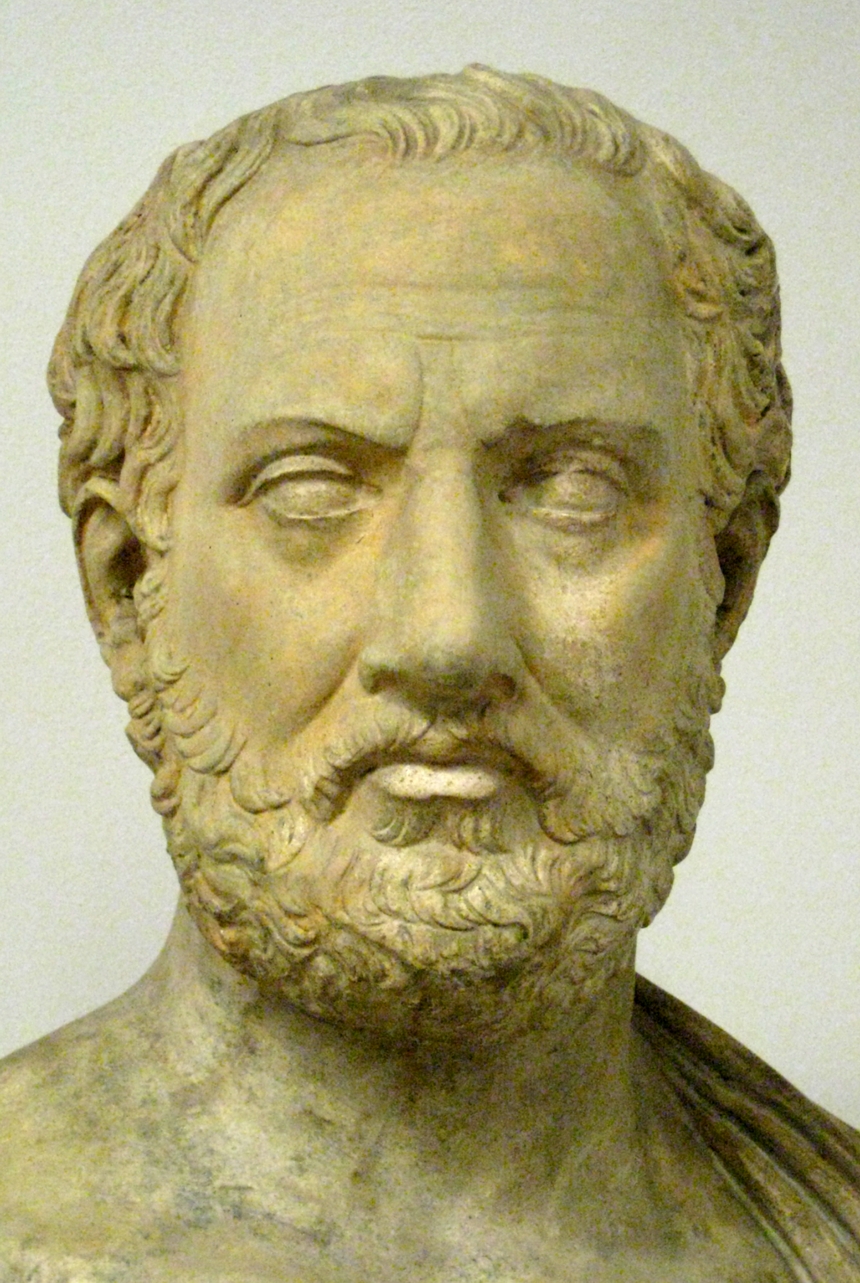
ทิวซิดิดีส

ทิวซิดิดีส (; , '; ช่วง 460 – 395 ปีก่อนคริสต์ศักราช) เป็นนักประวัติศาสตร์ชาวกรีก และเป็นผู้เขียนเรื่องประวัติศาสตร์ของสงครามเพโลพอนนีเซียน (History of the Peloponnesian War) ซึ่งบรรยายถึงเหตุการณ์ และชนวนสาเหตุของมหาสงครามเพโลพอนนีเซียน ซึ่งเป็นความขัดแย้งทางทหารระหว่างสปาร์ตากับเอเธนส์ในช่วงระหว่าง ปี 500 ถึง 411 ก่อนคริสต์ศักราช ตัวทิวซีดิดีสเองก็มีความเกี่ยวข้องกับสงครามนี้ในฐานะนักการทหารระดับแม่ทัพของเอเธนส์ และเคยนำทัพเอเธนส์รบในต่างแดนหลายครั้ง แต่ความล้มเหลวในสมรภูมิที่แอมฟิโปลิส ทำให้ท่านถูกเนรเทศตามกฎหมายของเอเธนส์ ทิวซิดิดีสได้รับการขนานนามว่าเป็นบิดาแห่งประวัติศาสตร์เชิงวิทยาศาสตร์ เนื่องจากมาตรฐานที่เข้มงวดในเรื่องของการรวบรวมพยานหลักฐาน และการวิเคราะห์ในด้านเหตุและผล โดยปราศจากการอ้างอิงถึงความเกี่ยวข้อง หรือการแทรกแทรงจากเทพเจ้า ซึ่งจะพบได้จากสรุปใจความสำคัญในบทคำนำในงานเขียนของท่าน
ทิวซิดิดีสได้รับสมญานามว่า เป็นบิดาแห่งสำนักความคิดสัจนิยมทางการเมือง ซึ่งมองเรื่องความสัมพันธ์ระหว่างชาติว่า เป็นเรื่องที่ตั้งอยู่บนพื้นฐานของอำนาจมากกว่าความชอบธรรม นอกจากนี้ทิวซิดิดีสยังแสดงความสนใจในเรื่องการใช้ประวัติศาสตร์ศึกษาเพื่อเพิ่มพูนความเข้าใจเกี่ยวกับธรรมชาติของมนุษย์ เพื่ออธิบายถึงพฤติกรรมในวิกฤตการณ์ดังเช่น การเกิดโรคระบาด การฆ่าล้างเผ่าพันธุ์ (ดังเช่นกรณีของชาวยุทธการปิดล้อมเมลอส|เมเลียน) และสงครามกลางเมือง
งานเขียนสำคัญจากยุคสมัยกรีกโบราณของท่าน ยังคงได้รับการศึกษาอย่างแพร่หลายในสถาบันวิชาการทหารบกชั้นสูง และบทสนทนาโบราณระหว่างทหารเอเธนส์กับผู้ปกครองชาวเมเลียน (The Melian Dialogue) ที่บันทึกไว้ในหนังสือประวัติศาสตร์ของสงครามเพโลพอนนีเซียน ก็ยังทรงอิทธิพลต่องานเขียนในด้านทฤษฎีความสัมพันธ์ระหว่างประเทศมาจนปัจจุบัน
== ชีวิต ==
แม้ว่าจะมีชื่อเสียงในด้านของนักประวัติศาสตร์ แต่นักประวัติศาสตร์สมัยใหม่มีความรู้เพียงเล็กน้อยเกี่ยวกับชีวิตของทิวซิดิดีส ข้อมูลที่น่าเชื่อถือได้มากที่สุดมาจากงานเขียนเรื่องประวัติศาสตร์ของสงครามเพโลพอนนีเซียนซึ่งได้บอกถึงสัญชาติ พื้นเพ และภูมิลำเนาของเขานั่นเอง ทิวซิดิดีสบอกให้เรารู้ถึงการต่อสู้ของตนเองในสงคราม การติดโรคระบาด และถูกเนรเทศโดยระบบประชาธิปไตย
หลักฐานจากยุคสมัยกรีกโบราณ
ทิวซิดิดีสระบุว่าตนเองเป็นชาวเอเธนส์ บิดาชื่อโอโลรัสและมาจากเขตปกครองชาวเอเธนส์แห่งฮาลิมัส ทิวซิดิดีสรอดชีวิตจากโรคระบาดในเอเธนส์ซึ่งได้คร่าชีวิตชาวเพริคลีส และชาวเอเธนส์อื่น ๆ อีกไปเป็นจำนวนมากมาย ทิวซิดิดีสบันทึกด้วยว่าเป็นเจ้าของเหมืองทองที่ Scapte Hyle (ตามตัวอักษร “Dug Woodland”) บริเวณเขตชายฝั่งทะเลของเมืองเทรซ ซึ่งตั้งอยู่ตรงข้ามกับเกาะ Thasos
เพราะอิทธิพลงานเขียนของเขาในเขตปกครองชาวเทรซ ทิวซิดิดีสจึงได้รับการส่งตัวไปเป็นเสนาธิการทหาร ณ Thasos ปีก่อนคริสต์ศักราช 424 ปี ในช่วงระหว่างฤดูหนาวก่อนคริสต์ศักราช 424 – 423 ปี Brasidas เสนาธิการทหารของสปาร์ตัน บุกโจมตีเมืองแอมฟิโพลิสโดยใช้เวลาแล่นเรือมาทางทิศตะวันตกเพียงครึ่งวันจาก Thasos บริเวณชายฝั่งเทรซ Eucles ผู้บัญชาการทหารฝ่ายเอเธนส์แห่งแอมฟิโพลิสจึงของความช่วยเหลือจากทิวซิดิดีสBrasidas ตระหนักถึงการปรากฏตัวของทิวซิดิดีสที่ Thasos รวมถึงอิทธิพลของเขาต่อพลเมืองแอมฟิโพลิสและเกรงต่อความช่วยเหลือทางทะเลที่กำลังจะมาถึง จึงเสนอเงื่อนไขที่ชาญฉลาดพอสมควรต่อชาวแอมฟิโพลิสเพื่อให้ยอมจำนนซึ่งชาวเมืองก็ยอมรับเงื่อนไขนั้น ดั้งนั้นเมื่อทิวซิดิดีสเดินทางมาถึงแอมฟิโพลิสก็อยู่ภายใต้การปกครองของสปาร์ตันไปแล้ว (ดูจากยุทธการที่แอมฟิโพลิส) แอมฟิโพลิสเป็นจุดยุทธศาสตร์จุดใหญ่ที่สำคัญและข่าวการพ่ายแพ้ก็นำมาซึ่งความหวาดหวั่นอย่างใหญ่หลวงสู่เอเธนส์ทิวซิดิดีสจึงถูกกล่าวหา ถึงแม้จะยืนยันว่าข้อกล่าวหาดังกล่าวไม่ใช่ความผิดของเขา และเพราะไม่สามารถไปถึงแอมฟิโพลิสตามเวลาโดยไม่มีเหตุผลที่ดีเพียงพอ เพราะความล้มเหลวของเขาที่ไม่สามารถรักษาแอมฟิโพลิสไว้ได้ ทิวซิดิดีสจึงถูกเนรเทศ
"เป็นชะตากรรมของฉันด้วยที่ต้องถูกเนรเทศจากประเทศของตัวเองนานถึง 20 ปี หลังจากที่ได้ปกครองแอมฟิโพลิสและการมีอยู่ ณ ปัจจุบันของเมืองทั้ง 2 และโดยเฉพาะอย่างยิ่ง ชาวเพโลพอนนีซัสอันเป็นสาเหตุที่ทำให้ฉันถูกเนรเทศ ฉันจึงมีเวลาว่างเพื่อสังเกตเรื่องราวได้อย่างค่อนข้างเป็นพิเศษ"
การใช้สถานะผู้ถูกเนรเทศจากเอเธนส์ท่องเที่ยวอย่างอิสระระหว่างประเทศพันธมิตรของ Peloponnesian ทำให้เขาสามารถมองเห็นภาพของสงครามจากมุมกว้างทั้ง 2 ฝ่าย ระหว่างช่วงเวลานี้ทิวซิดิดีสดำเนินการค้นคว้าที่สำคัญเพื่อประวัติศาสตร์ของตัวเขาเอง มีการอ้างว่าเขาดำเนินแผนที่เขาคิดว่ามันจะเป็นหนึ่งในแผนที่ดีที่สุดในการต่อต้านสงครามระหว่างกรีกในแง่ของโอกาส
ทั้งหมดนี้เป็นสิ่งที่ทิวซิดิดีสเขียนเกี่ยวกับชีวิตของเขาเองแต่มีข้อเท็จจริงเพียงเล็กน้อยที่สามารถพบได้จากหลักฐานร่วมสมัยที่น่าเชื่อถือได้ เฮโรโดทัสได้เขียนถึงบิดาของทิวซิดิดีสว่าชื่อ Oloros และได้มีการติดต่อกับเมืองเทรซและเชื้อพระวงศ์ชาวเทรซ ทิวซิดิดีสเองก็น่าจะมีโอกาสได้ติดต่อผ่านทางครอบครัวกับรัฐบุรุษชาวเอเธนส์และผู้บัญชาการทหาร Miltiades รวมถึง Cimon ลูกชายของเขา ซึ่งเป็นผู้นำของชนชั้นขุนนางเก่าที่ถูกแทนที่โดยกลุ่มผู้สนับสนุนการปกครองแบบประชาธิปไตยหัวรุนแรง ชื่อของตาของ Cimon ก็คือ Oloros เช่นกัน ทำให้ความเกี่ยวข้องเป็นไปได้อย่างมาก นอกจากนั้นทิวซิดิดีสมีชีวิตอยู่ก่อนนักประวัติศาสตร์และยังได้ติดต่อกับเมืองเทรซทำให้ความสัมพันธ์ระหว่างพวกเขาแน่นแฟ้นด้วย ในตอนท้าย เฮโรโดทัสยังได้ยืนยันความเกี่ยวข้องของครอบครัวทิวซิดิดีสกับเหมืองแร่ที่ Scapte Hyle
จากการรวบรวมหลักฐานไม่สมบูรณ์ที่สามารถหาได้ ดูเหมือนว่าครอบครัวของเขาเป็นเจ้าของที่ดินขนาดใหญ่ในเมืองเทรซส่วนหนึ่งเป็นเหมืองทอง ซึ่งทำรายได้เป็นกอบเป็นกำให้แก่ครอบครัวและความมั่งคั่งอย่างถาวร การรักษาความปลอดภัยและความเจริญรุ่งเรืองอย่างต่อเนื่องของที่ดินจำนวนมากมายจึงทำให้ต้องมีข้อตกลงอย่างเป็นทางการกับกษัตริย์หรือเจ้าเมืองผู้ปกครอง ซึ่งอธิบายได้อย่างชัดเจนถึงการยอมรับนามของเชื้อพระวงศ์ชาวเทรซ Oloros เข้ามาในครอบครัว ครั้งนั้นเมื่อถูกเนรเทศทิวซิดิดีสสร้างหมู่บ้านถาวรขึ้นบนที่ดินและมีรายได้อย่างงดงามจากเหมืองทอง เขาได้อุทิศตัวเองให้กับการเขียนเรื่องราวทางประวัติศาสตร์อย่างเต็มที่รวมถึงการค้นคว้าซึ่งประกอบด้วยการเดินทางเพื่อค้นหาหาข้อเท็จจริงมากมาย จุดสำคัญคือหลังจากเขาเกษียณแล้วในเวลาดังกล่าว และมีการติดต่อที่ดีกับแหล่งข้อมูลซึ่งเป็นรัฐบุรุษคนสำคัญผู้ซึ่งเกษียณจากแวดวงการเมืองและการทหารแล้วในช่วงเวลานั้นทิวซิดิดีสได้จัดตั้งกองทุนโครงการทางวิทยาศาสตร์ของตัวเองขึ้น
== แหล่งข้อมูลในภายหลัง ==
หลักฐานที่เหลืออยู่เกี่ยวกับชีวิตของทิวซิดิดีส มาจากหลักฐานในยุคโบราณต่อมาซึ่งค่อนข้างน่าเชื่อถือน้อยกว่า จากข้อมูลของ Pausanias นักภูมิศาสตร์ชาวกรีก กล่าวว่าบุคคลที่ชื่อ Oenobius สามารถอนุญาตให้ Thucydedes กลับเอเธนส์ได้ตามกฎหมาย สันนิษฐานว่าอยู่ในช่วงเวลาสั้น ๆ หลังจากที่แอมฟิโพลิสยอมจำนนและจุดสิ้นสุดของสงครามในช่วงก่อนคริสต์ศักราช 404 ปี Pausanias ยังระบุว่า ทิวซิดิดีสถูกฆาตกรรมระหว่างเดินทางกลับเอเธนส์ ยังมีข้อสงสัยอีกมากในบันทึกนี้ ดูจากหลักฐานที่กล่าวว่าทิวซิดิดีสมีชีวิตอยู่ในช่วตอนปลายก่อนคริสต์ศักราช 397 ปี พลูทาร์ก ผู้พิพากษาและทูตชาวกรีก ยืนยันว่า ทิวซิดิดีสยังมีชีวิตอยู่เมื่อกลับสู่เอเธนส์และอาศัยอยู่ในห้องใต้ดินของครอบครัว Cimon
การบรรยายประวัติศาสตร์ของทิวซิดิดีสจบลงอย่างห้วน ๆ โดยหยุดอยู่ที่ช่วงกลางของปีที่ 411 ก่อนคริสต์ศักราช ซึ่งมักเข้าใจกันว่าท่านตายขณะกำลังเขียนหนังสือ
== การศึกษา ==
แม้ว่าจะไม่มีหลักฐานพิสูจน์แน่ชัด แต่ศิลปะการใช้คำในงานเขียนของทิวซิดิดีสแสดงว่า ท่านมีความคุ้นเคยกับคำสอนของพวกครูสอนปรัชญาโซฟิสต์ส และนักบันทึกการเดินทางผู้ซึ่งเดินทางมาเอเธนส์และเมืองอื่น ๆ ของกรีก นอกจากนี้ ยังมีข้อสันนิษฐานว่า งานเขียนที่เคร่งครัดของทิวซิดิดีส ซึ่งเน้นอย่างเข้มงวดในเรื่องของเหตุและผล และมีความพิถีพิถันที่น่าเลื่อมใสในเรื่องการชั่งน้ำหนักข้อเท็จจริงตามธรรมชาติต่อการแยกปัจจัยอื่น ๆ เป็นเพราะว่าได้รับอิทธิพลมาจากวิธีการและแนวคิดของนักเขียนด้านการแพทย์ เช่น ฮิปโปเครตีสแห่งเกาะคอส
== บุคลิก ==
ทิวซิดิดีส ยกย่องชื่นชม เพริคลีส และยอมรับพลังดึงดูดแห่งบุคลิกภาพที่เพริคลีสใช้ความคุมชาวเอเธนส์ แต่ท่านแสดงออกอย่างชัดเจนถึงความรังเกียจ ที่มีต่อพวกนักปลุกระดมทางการเมืองที่คอยติดตามเพริคลิส ทิวซิดิดีสไม่เห็นด้วยกับทั้งม็อบฝูงชนในระบอบประชาธิปไตย และแนวคิดประชาธิปไตยแบบเปิดกว้างอย่างที่เพริคลีสสนับสนุน เพียงแต่ท่านเห็นว่าระบอบประชาธิปไตยเป็นสิ่งที่ยอมรับได้ หากว่าประเทศมีผู้นำที่ดีและมีความสามารถอย่างเพริคลีสThucydides, wikisource:History of the Peloponnesian War/Book 2#2:65|2.65 อย่างไรก็ดี ทิวซิดิดีส เขียนบรรยายเหตุการณ์ทางการเมืองที่เกิดขึ้นอย่างเป็นภาวะวิสัย ท่านพูดถึงความล้มเหลวของตัวท่านเองในฐานะแม่ทัพในสมภูมิแอมฟิโพลิส แต่บางทีท่านก็อดไม่ได้ที่จะตำหนินักการเมืองที่คอยปลุกปั่นประชาชน เช่น คลีออนThucydides, s:History of the Peloponnesian War/Book 3#3:36|3.36 Thucydides, wikisource:History of the Peloponnesian War/Book 4#4:27|4.27 เนื่องมาจากว่าคลีออนเป็นศัตรูทางการเมืองของท่าน และตัวท่านเองไม่ค่อยศรัทธาระบอบประชาธิปไตยนัก
== ประวัติศาสตร์ของสงครามเพโลพอนนีเซียน ==
== ปรัชญาความคิด ==
ทิวซิดิดีส ได้รับความเคารพโดยทั่วไปว่าเป็นหนึ่งในนักประวัติศาสตร์ที่แท้จริงคนแรก ๆ ของโลก เช่น เฮโรโดตัส (นิยมเรียกว่า บิดาแห่งประวัติศาสตร์) ทิวซิดิดีสให้ความสำคัญอย่างสูงต่อการพิสูจน์หลักฐานอย่างละเอียด และการบันทึกคำบอกเล่าของผู้ที่อยู่ในเหตุการณ์ รวมถึงคำบรรยายเหตุการณ์ที่ตัวเองได้มีส่วนร่วมอย่างตรงไปตรงมาที่สุดเท่าที่จะเป็นไปได้ ท่านยังใช้ความอุตสาหะในการทบทวนและตรวจดูความถูกต้องจากบันทึกในเอกสาร และตามคำบอกเล่าของผู้ที่มีส่วนร่วมในเหตุการณ์จริง ที่สำคัญที่สุดคือ ทิวซิดิดีสเป็นนักประวัติศาสตร์คนแรกที่ไม่ปักใจเชื่อ หรือพอใจอ้างอิงคำบอกกล่าวของกวี โดยไม่คิดวิเคราะห์ด้วยหลักฐานเสียก่อน งานเขียนของท่านจึงไม่ได้อิงกับตำนานหรือเทพนิยายอย่างสมัยนิยม ซึ่งแม้แต่อย่างข้อเขียนทางปรัชญาของเพลโต ผู้เป็นนักเขียนสมัยหลังทิวซิดิดีส ก็ยังพึ่งพาเทพปรกณัมอย่างมากในการตั้งของสัณนิษฐาน นอกจากนี้ทิวซิดิดีสยังไม่ให้ความสำคัญกับอำนาจของเทพยดาและสิ่งศักดิ์สิทธิ์ที่จะมายุ่งเกี่ยว หรือบงการความเป็นไปของความสัมพันธ์ระหว่างมนุษย์ ต่างจากเฮโรโดตัสที่มักโทษความหยิ่งยโสโง่เขลา (hubris) ของมนุษย์ว่า เป็นเหตุให้พระเป็นเจ้ามาลงโทษ
===วิธีวิทยาทางประวัติศาสตร์===
งานเขียนทางประวัติศาสตร์ของทิวซิดิดีส ได้แก่ ประวัติศาสตร์ของสงครามเพโลพอนนีเซียน รับการแยกออกเป็นหนังสือจำนวน 8 เล่มหลังจากที่เขาเสียชีวิต งานชิ้นนี้เป็นความทุ่มเททางประวัติศาสตร์ของเขาที่จะบันทึกเรื่องราวทางประวัติศาสตร์การเมืองและการสู้รบ ของมหาสงคราม 27 ปี ระหว่างนครเอเธนส์และพันธมิตร กับฝ่ายสปาร์ต้า เนื้อหาของบันทึกหยุดลงใกล้กับช่วงสิ้นสุดปีที่ 21 ของสงคราม และไม่ได้บรรยายไปถึงเหตุการณ์ในตอนท้ายของสงคราม (ส่วนที่เหลือของสงครามได้รับการบรรยายต่อจนจบในงานเขียนของ เซโนฟอน (Xenophone) นักการทหาร และนักประวัติศาสตร์ชาวกรีก) มีเพียงข้อมูลที่ถูกร่างอย่างคร่าว ๆ ระบุว่าการเสียชีวิตของทิวซิดิเดสเกิดขึ้นแบบไม่มีใครคาดหมาย และเป็นไปได้ว่าอาจจะเกิดขึ้นอย่างกะทันหันหรือถูกทำร้าย ทิวซิดิดีสเชื่อว่ามหาสงครามเพโลพอนนีซ ในตอนปลาย ศตวรรษที่ 5 ก่อนคริสตกาล เป็นเหตุการณ์สำคัญในระดับที่ไม่เคยปรากฏมาก่อนในประวัติศาสตร์โลก ไม่ว่าในบันทึกของชาวกรีกเอง หรือของชาติอื่น เขาจึงตั้งใจอุทิศบันทึกเหตุการณ์นี้ไว้แก่โลกเพื่อให้เป็นประโยชน์ดั่งเช่น “สมบัติแก่อนุชนไปชั่วกาลสมัย"
ความแตกต่างหลัก ๆ ข้อหนึ่งระหว่างงานเขียนประวัติศาสตร์ของทิวซิดิดีสและงานเขียนประวัติศาสตร์รุ่นใหม่ก็คือ งานเขียนของทิวซิดิดีสจะประกอบด้วยคำพูดสนทนา และคำแถลงแบบเป็นทางการ หรือรวมเอาคำให้การที่มีความยาวพอสมควรไว้ ซึ่งตัวทิวซิดิดีสเองยอมรับว่าบทสนทนาพวกนี้เป็นเนื้อหาที่ไม่ได้ตรงกับคำพูดจริง ๆ ทั้งหมด แต่เป็นการ"บูรณะ" (reconstruct) ขึ้นใหม่ตามคำให้การของผู้ที่อยู่ในเหตุการณ์ หรือความจำของตัวเขาเอง โดยนักประวัติศาสตร์ปัจจุบันเชื่อว่าทิวซิดิดีสใส่ความเห็นของตนลงไปด้วยในคำพูดเหล่านั้น หรือตามความเข้าใจและการตีความของเขาเองต่อเนื้อหาของสิ่งที่พูดว่าควรเป็นอย่างไร อย่างไรก็ดีนี่เป็นวิธีที่ดีที่สุดเท่าที่จะทำได้ในสมัยนั้น ที่จะรักษาความทรงจำเกี่ยวกับสิ่งที่เคยพูดไว้ได้ เพราะหากทิวซิดิดีสไม่ทำเช่นนั้น เนื้อหาของบทสนทนาทางประวัติศาสตร์คงจะไม่เหลือรอดอยู่เลย ซึ่งไม่เหมือนกับกรณีของยุคสมัยใหม่ที่ทีเทคโนโลยีที่สามารถบันทึกและเก็บรักษาเอกสารคำให้การจำนวนมาก ๆ ดังนั้นทิวซิดิดีสจึงไม่แค่เพียง “เขียนตามหลักฐาน” แต่เป็นการช่วยไม่ให้แหล่งข้อมูลบอกเล่าด้วยปากถูกลืมเลือนไปโดยสิ้นเชิงด้วย ตัวอย่างที่สำคัญที่สุดชิ้นนึงของบันทึกคำบอกเล่าที่ทิวซิดิสรักษาไว้ ได้แก่ คำสุทรพจน์ไว้อาลัยผู้ตายในสงครามของเพริคลีส หรือ สุนทรพจน์ไว้อาลัยของเพริคลีส (Pericles' funeral oration) ซึ่งเป็นตำอธิบายและเชิดชูคุณค่าทางศีลธรรมของสังคมประชาธิปไตย จากปากของเพริคลีส ผู้เป็นรัฐบุรุษและผู้นำของชาวเอเธนส์ และถือเป็นงานวรรณกรรมเกี่ยวกับประชาธิปไตยที่สำคัญที่สุดชิ้นหนึ่งมาจนถึงปัจจุบัน ส่วนนึงของข้อความนั้นเป็นภาษิตว่า:
===บุกเบิกแนวคิดสัจนิยมทางประวัติศาสตร์===
ทิวซิดิดีสพิจารณาว่าการเมืองเป็นเรื่องที่เกี่ยวข้องกับคำถามทางจริยธรรมเสมอไป ท่านตั้งคำถามว่าความยุติธรรมและจารีตประเพณีจะมีบทบาทอย่างไร ต่อความสัมพันธ์ระหว่างรัฐซึ่งมีอำนาจเป็นปัจจัยสำคัญ นักสัจจะนิยมมักจะตั้งแง่กับการนำประเด็นทางศีลธรรมมาเกี่ยวข้องกับการเมืองระหว่างประเทศ และบางคนก็เถียงว่าไม่มีพื้นที่ให้กับคำถามทางศีลธรรมในความสัมพันธ์ระหว่างประเทศ หรือมิฉะนั้นก็อ้างว่ารัฐอธิปไตยย่อมมี "ศีลธรรมของตนเอง" ที่แตกต่างไปจากศีลธรรมตามจารีตประเพณี ด้วยเหตุนี้นักสัจจะนิยมจึงมองธรรมชาติของมนุษย์ว่ามีความเห็นแก่ตัว และมักคล้อยไปทางความหลงมัวเมาในอำนาจ จนมักจะเอาประโยชน์ส่วนตัวมาอยู่เหนือหลักเกณฑ์ทางศีลธรรมอยู่ตลอดเวลา"ibid."
ไฟล์:Attica 06-13 Athens 50 View from Philopappos - Acropolis Hill.jpg|thumb|อัครปุระ ในกรุงเอเธนส์
ไฟล์:Sparta ruins.PNG|thumb|ซากปรักหักพังในสปาร์ตา
ด้วยสาเหตุนี้นักสัจจะนิยมจึงคิดว่าสถานการณ์การเมืองระหว่างประเทศ - ซึ่งไม่มีกลไกถาวรจะมาสร้างและบังคับใช้กฎเกณฑ์ทางจารีต หรือศีลธรรม - เป็นพื้นที่ที่แต่ละรัฐต้องรับผิดชอบความอยู่รอดของตัวเอง และมีอิสระเสรีเต็มที่ที่จะกำหนดผลประโยชน์ และแสวงหาอำนาจ หรือกล่าวอีกอย่างหนึ่งว่าเป็นพื้นที่อนาธิปไตย (anarchy) ที่อำนาจมีบทบาทสำคัญที่สุดที่จะกำหนดความสัมพันธ์ระหว่างรัฐ"ibid." แนวคิดนี้ได้รับการสนับสนุนโดยบทสนทนาเมเลียน (Melian Dialogue)ระหว่างคณะทูตชาวเอเธนส์ และผู้ปกครองของนครเมลอส โดยขณะที่ฝ่ายเมลอสพยายามป้องกันความเป็นอิสรภาพของตนโดยอ้างหลักความยุติธรรม และความชอบธรรมThucydides, wikisource:History of the Peloponnesian War/Book 5#5:90|5.90 ผู้ถือสารจากเอเธนส์กลับเตือนให้ผู้ปกครองของเมลอสตระหนักถือแสนยานุภาพทางการทหารที่เหนือกว่าของเอเธนส์ ที่สามารถจะทำให้เมลอสพินาศได้ทุกเมื่อThucydides,
 wikisource:History of the Peloponnesian War/Book 5#5:101|5.101
แนวคิดสัจจะนิยมอธิบายว่า ประเทศทั้งหลายย่อมพยายามทำการทุกอย่างเพิ่มพูนอำนาจของตน และจะกระทำการใด ๆ เพื่อคาน หรือยับยั้งอำนาจของรัฐอื่นที่อยู่ในข่ายที่อาจเป็นภัยก้าวร้าวต่อความมั่นคงของรัฐตน ด้วยเหตุนี้สงครามจึงอาจเกิดขึ้นได้ เมื่อประเทศที่เคยทรงอำนาจมาก่อนเห็นว่ารัฐอีกรัฐหนึ่งกำลังขยายอำนาจคุกคามความมั่นคงของตนมากขึ้นเรื่อย ๆ และไม่มีวิธีการอื่นที่จะหยุดการเพิ่มพูนทางอำนาจของรัฐที่ตนเห็นว่าเป็นปรปักษ์ได้ จากเหตุผลดังกล่าวทิวซิดิดีสจึงระบุว่าสาเหตุของสงครามเพโลพอนนีเซียน เกิดจากการถ่ายเทอำนาจระหว่างสองขั้วอำนาจหลักของนครรัฐกรีก คือ ฝ่ายสันนิบาตดีเลียนภายใต้การนำของเอเธนส์ฝ่ายหนึ่ง และฝ่ายสันนิบาตเพโลพอนนีเซียนที่อยู่ภายใต้แสนยานุภาพทางทหารของสปาร์ตา (ซึ่งเป็นผู้นำทางการสงครามในภูมิภาคนี้มาแต่โบราณ) อีกฝ่ายหนึ่ง หรือพูดอีกอย่างคือ ทิวซิดิดีสเชื่อว่าการขยายอำนาจของเอเธนส์จนขึ้มมาเป็นจักรวรรดิ์ทางทะเล ทำให้ฝ่ายสปาร์ตาตัดสินใจเข้าสู่สงครามกับเอเธนส์Thucydides,
 wikisource:History of the Peloponnesian War/Book 1#1:23|1.23
===การวิเคราะห์และตีความของนักวิชาการ===
อย่างไรก็ดีหากพิจารณาจากบันทึกมหาสงครามเพโลพอนนีเซียนทั้งเล่มของท่าน จะเห็นได้ว่าทิวซิดิดีส ไม่ได้เป็นนักสัจจะนิยมสายแข็ง แต่ท่านกลับมุ่งแสดงให้ผู้อ่านเห็นว่า อำนาจย่อมนำไปสู่ความกระหายที่จะแสวงหาอำนาจเพิ่มขึ้นอย่างไม่มีที่สิ้นสุด หากไม่ถูกบั่นทอนเสียบ้างโดยสำนึกของความยุติธรรม ซึ่งความมัวเมาในอำนาจและความมั่งคั่งทางวัตถุของจักรวรรดินี้ อาจกลายเป็นเครื่องมือของนักการเมืองที่จะเอามาใช้เพื่อหาเสียงเข้าสู่อำนาจ จนประเทศชาติถูกชักนำไปสู่ความหายนะ ซึ่งนี่ก็เป็นชะตากรรมแบบเดียวกับที่เอเธนส์เผชิญในที่สุด เพราะชาวเอเธนส์ถูกชักนำให้มีความหยิ่งยโส คิดถึงแต่เรื่องผลประโยชน์ แต่ไม่ใส่ใจพิจารณาถึงความชอบธรรมทางจารีตประเพณีในการกระทำของตน พวกเขาจึงประเมินกำลังตัวเองสูงเกินไป และในที่สุดความกระหายอำนาจนั้นก็นำไปสู่ความพ่ายแพ้ต่อสปาร์ตาคู่อริ ดังนี้จะเห็นได้ว่าทิวซิดิดีวก็เอาภาพรวมของประวัติศาสตร์ มาอธิบายการล่มสลายของจักรวรดิเอเธนส์ว่าเกิดจากการตัดสินใจที่ผิดพลาดต่อ ๆ กันมาเป็นอนุกรม เพราะถูกชักจูงโดยความโลภและขาดสติ ซึ่งเป็นแนวคิดที่คล้ายกับวรรณกรรมโศกนาฏกรรมของกรีก ด้วยเหตุนี้นักวิชาการสมัยใหม่จึงเริ่มแคลงใจที่จะจัดให้ ทิวซิดิดีส เป็นบิดาของสัจนิยมการเมือง (real politik) เหมือนอย่างในอดีต
ไฟล์:Thucydides-bust-cutout ROM.jpg|thumb|รูปครึ่งตัวของทิวซิดิดีส ตั้งอยู่ ณ Royal Ontario Museum, โทรอนโท
นักวิชาการด้านกรีกโบราณ จาเคอลีน เดอ รอมิยี (Jacqueline de Romilly) เป็นคนแรกที่ชี้ให้เห็นว่า ปัญหาในทางจริยศาสตร์เกี่ยวกับลัทธิจักรวรรดินิยมของเอเธนส์ เป็นหนึ่งในประเด็นที่ทิวซิดิดีสเพ่งความสนใจมากที่สุด และเธอชี้ว่าท่านวางงานเขียนประวัติศาสตร์ของตนไว้ ในบริบทของความคิดแบบกรีกเกี่ยวกับความสัมพันธ์ทางการเมืองระหว่างประเทศ การวิเคราะห์ของเธอกระตุ้นให้นักวิชาการหลายคน หันมาตั้งคำถามเกี่ยวกับมุมมองของทิวซิดิดีส ที่มีต่อ "Realpolitik" หรือแนวคิดสัจนิยมการเมือง จนระยะหลังมานี้ ความเชื่อว่าตัวทิวซิดิดีสเป็น "บิดาของสำนักความคิดสัจนิยมการเมือง" ถูกสั่นคลอนอย่างต่อเนื่อง นักวิชาการบางท่านรวมทั้ง ริชาร์ด เน็ด เลอโบ (Richard Ned Lebow) เห็นว่างานเขียนของทิวซิดิดีส อาศัยและอ้างอิงแนวคิดในบทกวีมหากาพย์ และโศกนาฏกรรมในวรรณกรรมกรีกอย่างมาก จนถึงขนาดว่าจะยกให้ท่านเป็น "นักประพันธ์โศกนาฏกรรมคนสุดท้าย"Richard Ned Lebow, "The Tragic vision of Politics" (Cambridge University Press, 2003), p. 20. ก็ไม่ผิดนัก ในมุมมองนี้ พฤติกรรมที่ไร้ศีลธรรม และอัปยศ หรือ ฮิวบริส (ὕβρις) ของชาวเอเธนส์ จึงเป็นสาเหตุที่ทำให้พวกเขาต้องพบกับความหายนะ
ส่วนนักปรัชญาการเมือง ลีโอ สเตราส์ (ในหนังสือ "The City and Man") เห็นว่าทิวซิดิดีสมีความรู้สึกขัดแย้งต่อวัฒนธรรมของชาวเอเธนส์ กล่าวคือในขณะที่สติปัญญาของตัวท่านเองเป็นผลผลิตของประชาธิปไตยแบบเพริคลีส ซึ่งให้เสรีภาพแก่ความกล้าคิดกล้าทำ ความกล้าเสี่ยงภัย และจิตวิญญาณที่ใฝ่ค้นหาคำตอบของปัจเจกบุคคล แต่เสรีภาพดังกล่าวในที่สุดก็ส่งเสริมความทะเยอทะยานทางการเมืองอย่างไม่มีที่สิ้นสุด จนนำไปสู่ลัทธิจักรวรรดินิยม และความยุ่งเหยิงในประเทศ
== อ้างอิง ==
== อ้างอิงและอ่านเพิ่มเติม ==
=== แหล่งข้อมูลปฐมภูมิ ===
* Herodot iz Halikarnasa. "Zgodbe". Ljubljana: Slovenska Matica v Ljubljani (2003).
* Thucydides, "The Peloponnesian War". London, J. M. Dent; New York, E. P. Dutton (1910). &nbsp;. The classic translation by Richard Crawley. Reissued by the Echo Library in 2006.
* Thucydides, "The Peloponnesian War." Indianapolis, Hackett (1998); translation by Steven Lattimore. .
* Herodotus, The Histories of Herodotus|"Histories", A. D. Godley (translator), Cambridge: Harvard University Press (1920). &nbsp; perseus.tufts.edu.
* Pausanias (geographer)|Pausanias, "Description of Greece", Books I-II, (Loeb Classical Library) translated by W. H. S. Jones; Cambridge, Massachusetts: Harvard University Press; London, William Heinemann Ltd. (1918). . &nbsp; perseus.tufts.edu.
* Plutarch, Parallel Lives|"Lives", Bernadotte Perrin (translator), Cambridge, MA. Harvard University Press. London. William Heinemann Ltd. (1914). &nbsp; perseus.tufts.edu.
* "The Landmark Thucydides", Edited by Robert B. Strassler, Richard Crawley translation, Annotated, Indexed and Illustrated, A Touchstone Book, New York, 1996
=== แหล่งข้อมูลทุติยภูมิ ===
* Cornelius Castoriadis, "The Greek "Polis" and the Creation of Democracy" in "The Castoriadis Reader". Translated and edited by David Ames Curtis, Blackwell Publishers Ltd 1997, pp. 267–289 Cornelius Castoriadis, "La "polis" grecque et la création de la démocratie" in "Domaines de l’homme. Les Carrefours du labyrinthe II". Paris: Éditions du Seuil, 1986, pp. 261–306.
* Cornelius Castoriadis, "Thucydide, la force et le droit. Ce qui fait la Grèce". Tome 3, Paris: Éditions du Seuil, 2011.
* Connor, W. Robert, "Thucydides". Princeton: Princeton University Press, 1984. .
* Dewald, Carolyn, "Thucydides' War Narrative: A Structural Study". Berkeley, CA: University of California Press, 2006 (hardcover, ).
* Finley, John Huston, Jr., "Thucydides". Cambridge, Massachusetts: Harvard University Press, 1947.
* Forde, Steven, "The ambition to rule: Alcibiades and the politics of imperialism in Thucydides". Ithaca: Cornell University Press, 1989. .
* Hanson, Victor Davis, "A War Like No Other: How the Athenians and Spartans Fought the Peloponnesian War". New York: Random House, 2005. .
* Hornblower, Simon, "A Commentary on Thucydides". 2 vols. Oxford: Clarendon, 1991–1996. (vol. 1), (vol. 2).
* Hornblower, Simon, "Thucydides". London: Duckworth, 1987. .
* Donald Kagan|Kagan, Donald, "The Archidamian War". Ithaca: Cornell University Press, 1974. .
* Donald Kagan|Kagan, Donald, "The Peloponnesian War". New York: Viking Press, 2003. .
* Kelly, Paul, "doi:10.31389/lsepress.cwr.b|Thucydides: The naturalness of war" in "Conflict, War and Revolution: The problem of politics in international political thought." London: LSE Press, 2022.
* Luce, T.J., "The Greek Historians". London: Routledge, 1997. .
* Luginbill, R.D., "Thucydides on War and National Character". Boulder: Westview, 1999. .
* Arnaldo Momigliano|Momigliano, Arnaldo, "The Classical Foundations of Modern Historiography" (= "Sather Classical Lectures" 54). Berkeley: University of California Press, 1990.
* Novo, Andrew and Jay Parker, "Restoring Thucydides". New York: Cambria Press, 2020. .
* Clifford Orwin|Orwin, Clifford, "The Humanity of Thucydides". Princeton: Princeton University Press, 1994. .
* Podoksik, Efraim, "Justice, Power, and Athenian Imperialism: An Ideological Moment in Thucydides’ History" in "History of Political Thought (journal)|History of Political Thought" 26(1): 21–42, 2005.
* Romilly, Jacqueline de, "Thucydides and Athenian Imperialism". Oxford: Basil Blackwell, 1963. .
* Rood, Tim, "Thucydides: Narrative and Explanation". Oxford: Oxford University Press, 1998. .
*
* de Sainte Croix, "The origins of the Peloponnesian War". London: Duckworth, 1972. pp. xii, 444.
* Strassler, Robert B, ed, "The Landmark Thucydides: A Comprehensive Guide to the Peloponnesian War". New York: Free Press, 1996. .
* Strauss, Leo, "The City and Man" Chicago: Rand McNally, 1964.
* Zagorin, Perez, "Thucydides: an Introduction for the Common Reader". Princeton, NJ: Princeton University Press, 2005. .
== แหล่งข้อมูลอื่น ==
=== หนังสือและตำรา ===
* วิศรุต พึ่งสุนทร. (2556). "ประวัติศาสตร์นิพนธ์ตะวันตกก่อนคริสต์ศตวรรษที่ 20". กรุงเทพฯ: สำนักพิมพ์มหาวิทยาลัยธรรมศาสตร์.
=== เว็บไซต์ ===
* Works by Thucydides at Perseus Digital Library
*
*
*
*
* Short Bibliography on Thucydides Lowell Edmunds, Rutgers University
* Perseus Project: Thucydides, Table of Contents
* Thomas Hobbes' Translation of Thucydides
* Anthony Grafton, "Did Thucydides Really Tell The Truth?" in "Slate (magazine)|Slate", October 2009.
* Bibliography at GreatThinkers.org
* Works by Thucydides at Somni:
** "Thucididis Historiarum liber a Laurentio Vallensi traductus". Italy, 1450–1499.
** "De bello Peloponnesiaco". Naples, 1475.
หมวดหมู่:บุคคลที่เกิด 460 ปีก่อนคริสตกาล
หมวดหมู่:บุคคลที่เสียชีวิต 395 ปีก่อนคริสตกาล
หมวดหมู่:นักประวัติศาสตร์ชาวกรีก
หมวดหมู่:นักเขียนชาวกรีก